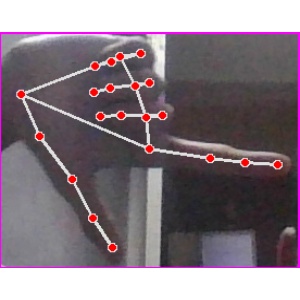
अक्षर: ख